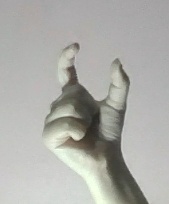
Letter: nun